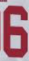
Number: 6